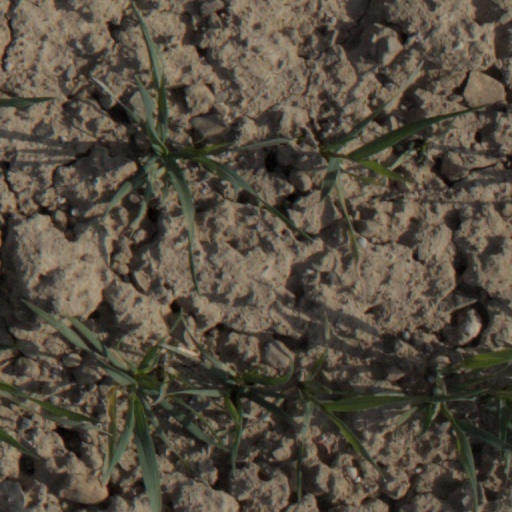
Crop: wheat